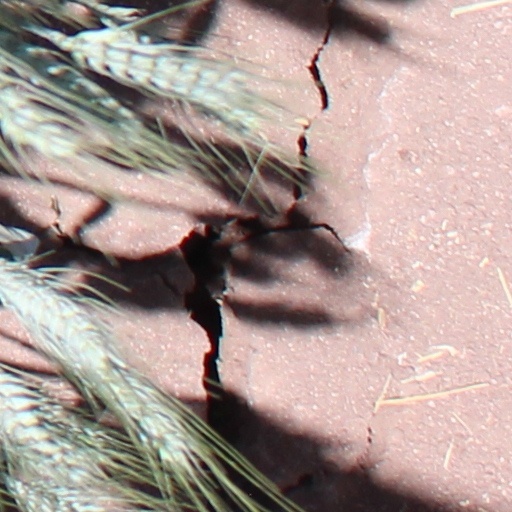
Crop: wheat